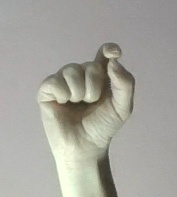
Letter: fa